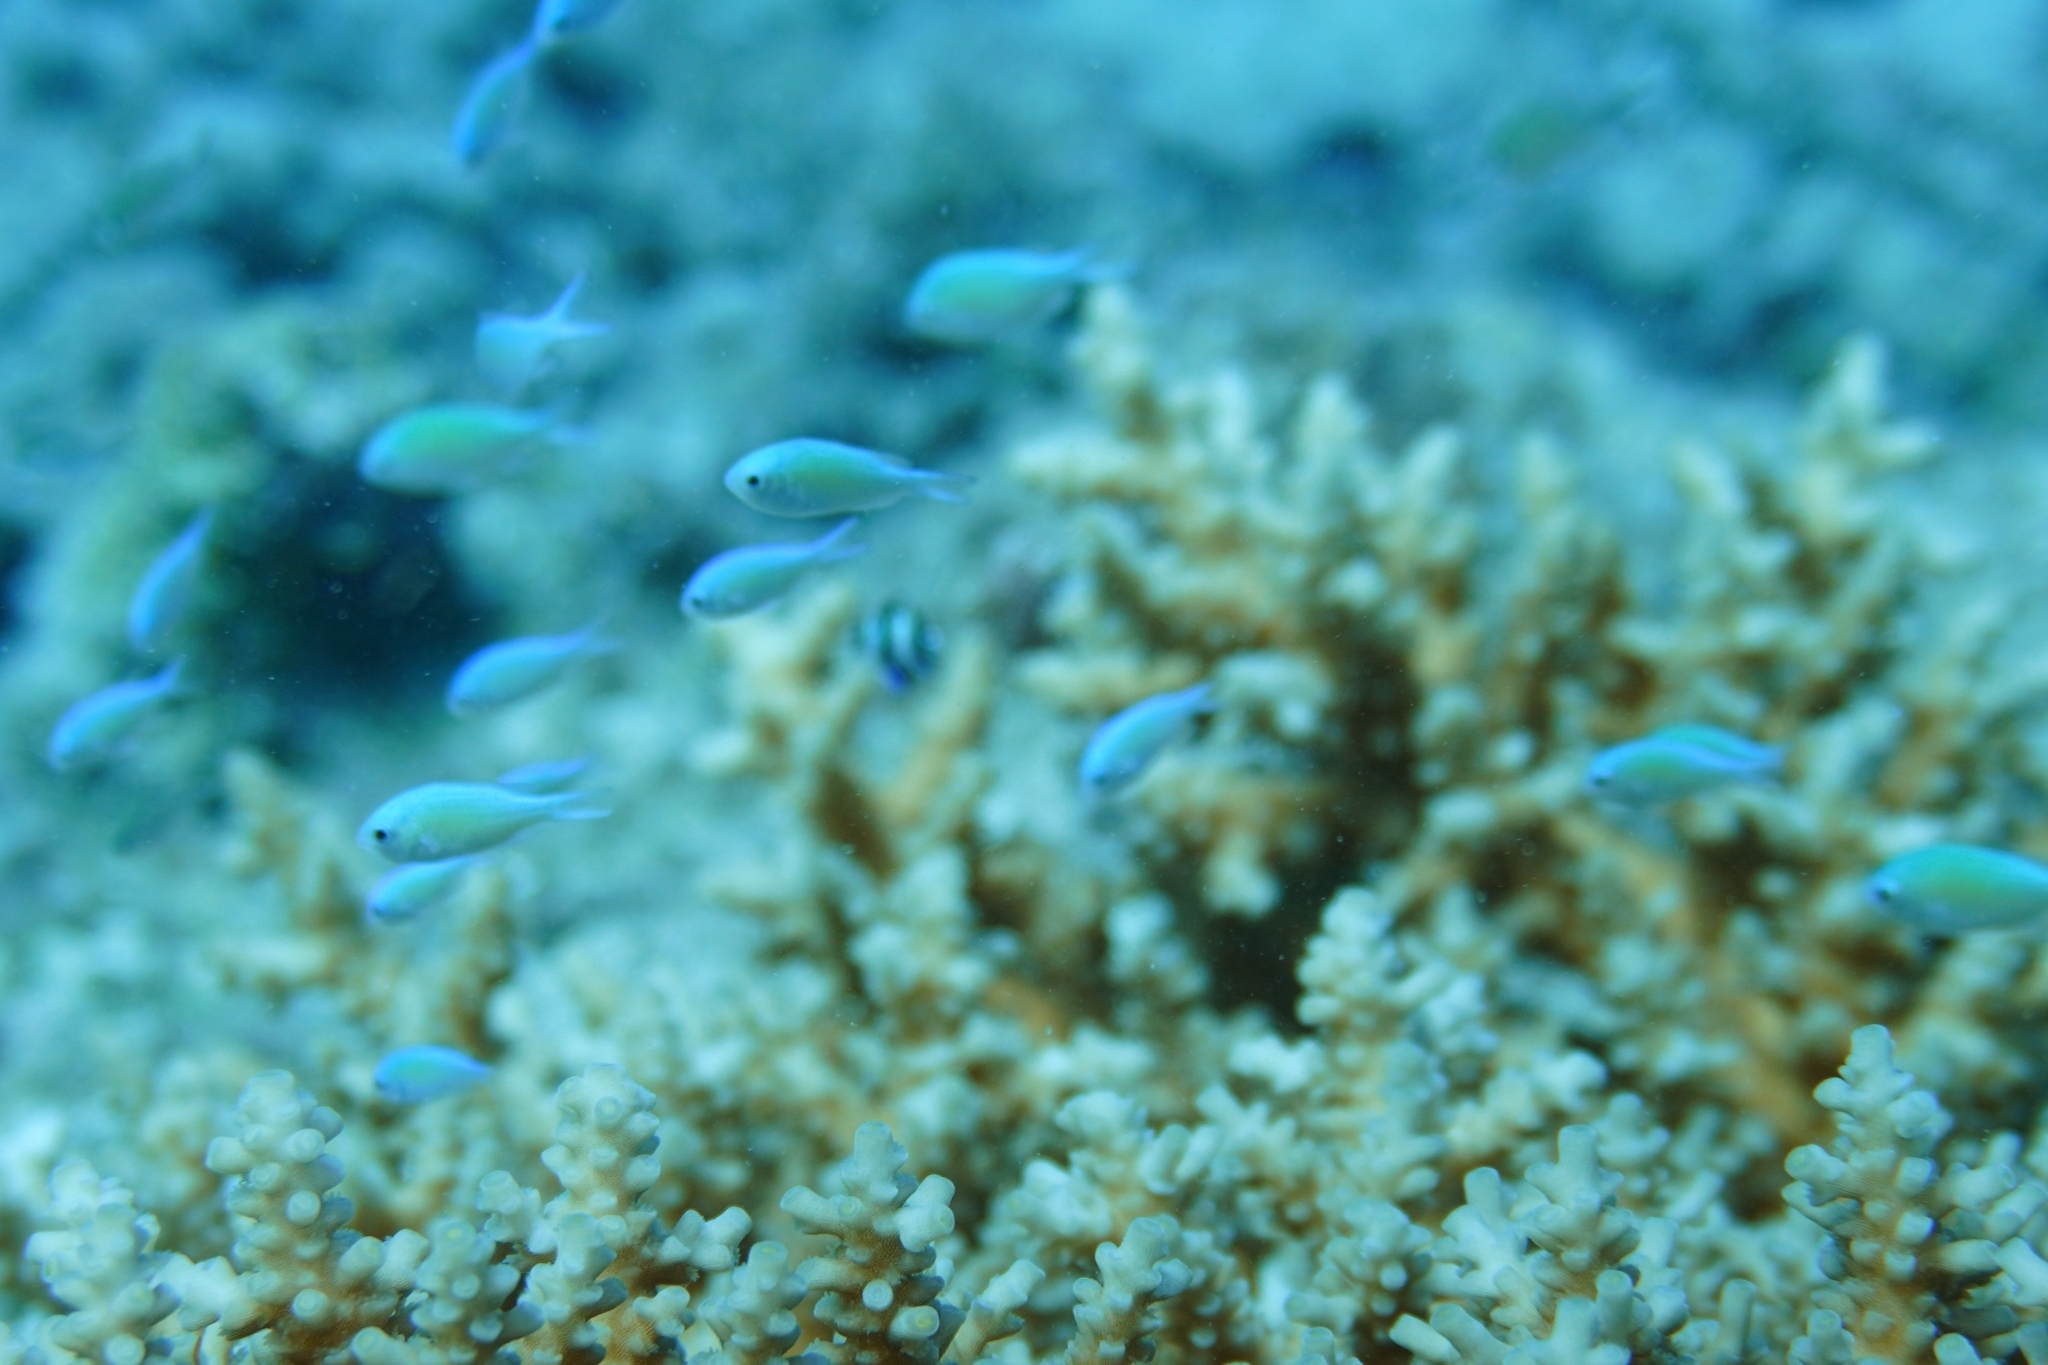
Chromis viridis (Blue-green Chromis)